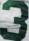
Number: 3